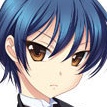
Portrait style: Anime Portrait